Edwards Air Force Base

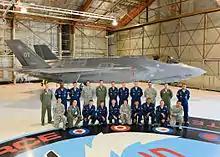
31st Test and Evaluation Squadron Lockheed Martin F-35A Lightning II 09-5007

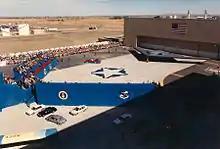
Northrop B-2A roll-out ceremony on 22 November 1988 at USAF Plant 42, Palmdale, California

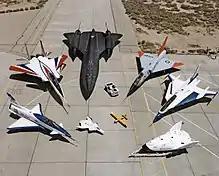

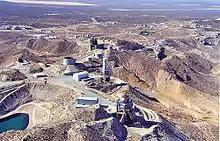
Air Force Rocket Research Laboratory Edwards AFRL site

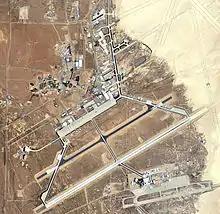
Satellite image of the main site, with Edwards Air Force Auxiliary Base South at the bottom right of the image and Rogers Dry Lake at the top right

Edwards is also home to several other units from DOD, Air Force, Army, Navy, FAA, USPS and many companies that support the primary mission or the personnel stationed there.